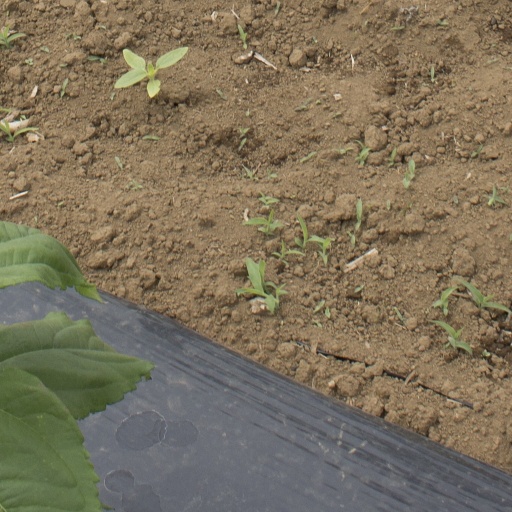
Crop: Jerusalem artichoke